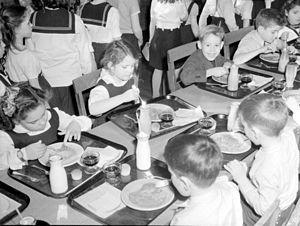
Des élèves, attablés à la cafétéria de la «Montreal High School», mangent leur goûter posé sur des plateaux."